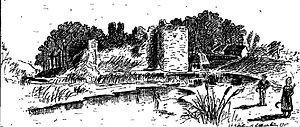
Ruines du château de Corlay en 1896 (dessin, J. Baudry, La Fontenelle le ligueur et le brigandage en Basse-Bretagne pendant la Ligue, http://gallica.bnf.fr/ark:/12148/bpt6k5038234/f174.image.r=M%C3%A9zarnou.langFR)
Corlay est une commune française située dans le département des Côtes-d'Armor, en région Bretagne.
Guy Éder de Beaumanoir de La Haye, dit La Fontenelle, né en 1572 ou 1573, mort supplicié le 27 septembre 1602 en Place de Grève à Paris, fut un chef de guerre combattant du côté des Ligueurs pendant les guerres de la Ligue et un brigand célèbre dans la Bretagne de la fin du XVIᵉ siècle, surnommé "Le Loup".